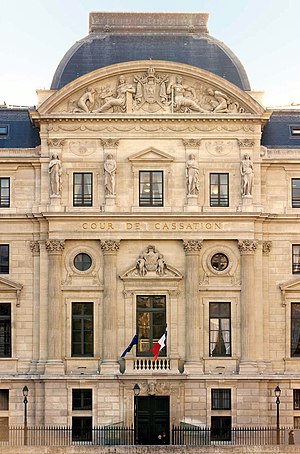
Cour de cassation (Frankrig)
Cour de cassation er Frankrigs højeste appeldomstol og er beliggende i Paris. Retten er en kassationsret, dvs. en appelret, der kan omstøde domme, men ikke selv kan dømme.